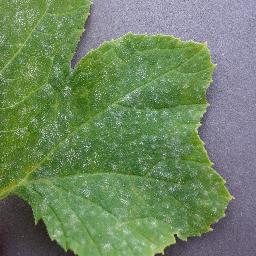
Label: Squash___Powdery_mildew